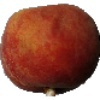
Label: Peach 1